2015 Tour de Suisse

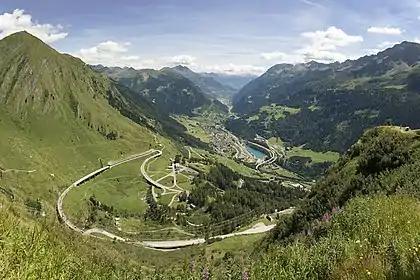
The third stage began with the hors catégorie Gotthard Pass climb.

The stage started right away with a Category 2 climb named Dorfstrasse which was long. The riders then rode a loop to tackle the latter climb once more about midway through the stage. Afterward another loop around Risch-Rotkreuz was effectuated to reach a Category 1 affair named Michaelskreuz, long. The course came back down and effectuated another circuit to tackle the climb a second and last time. This last King of the Mountains (KOM) checkpoint was situated at from the finish. The riders negotiated the descent and ended up once again in Risch-Rotkreuz for the finale.